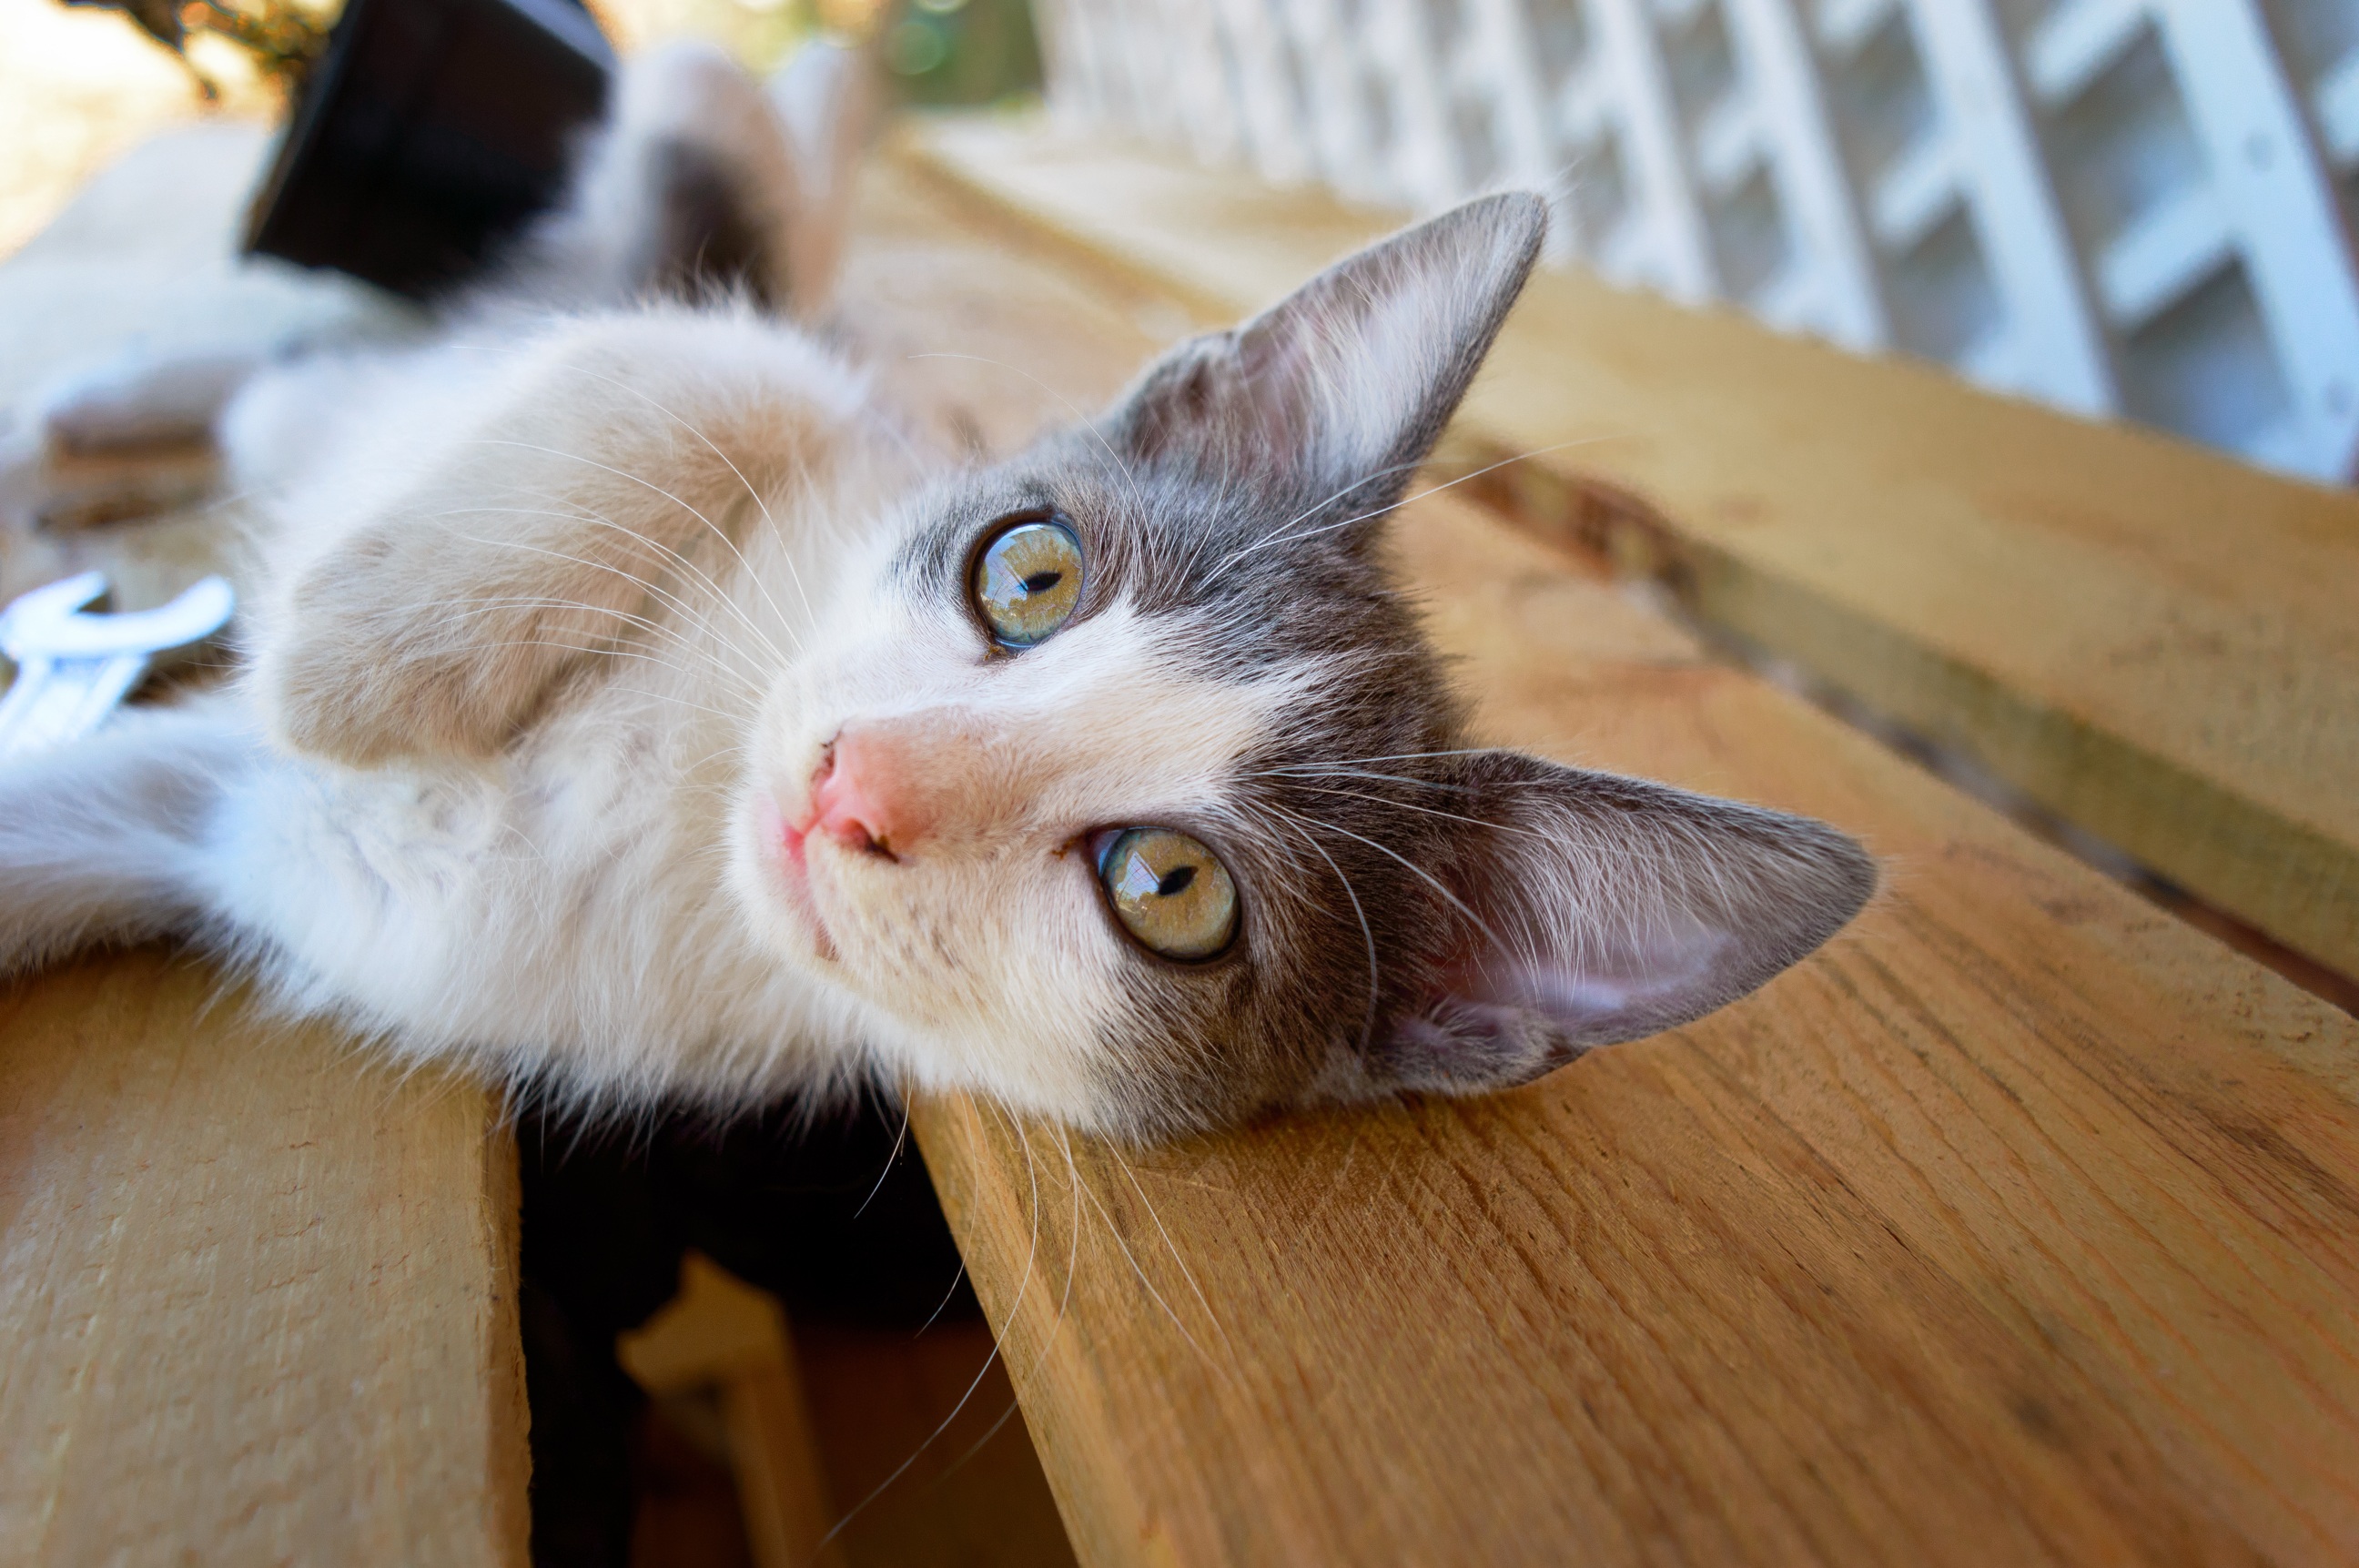
hair, animal, cute, love, pet, fur, portrait, kitten, cat, feline, mammal, close, hug, nose, whiskers, kitty, loving, skin, vertebrate, domestic, adorable, small to medium sized cats, cat like mammal